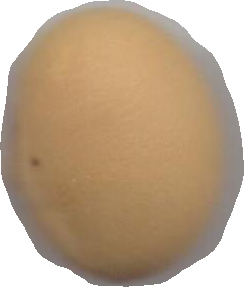
Variety: Grobogan